Neila Sathyalingam

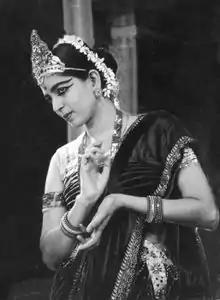
Neila Sathyalingam trained under the legendary "Bharatanatyam" danseuse Rukmini Devi Arundale, photographed here in 1940.

At 18, she enrolled in Kalakshetra, a cultural academy located in Madras (now Chennai) which was established to preserve traditional values in Indian art and reputed to be one of the best dance institutions in India, under the tutelage of Srimathi Rukmini Devi Arundale (1904–1986). She lived a regimented lifestyle, living in a thatched house with "snakes above and rats running below" and waking at 4:30am for dance practice every day. She completed her five-year course in two years, graduating with a first-class honours diploma in "Bharatanatyam" in 1957.